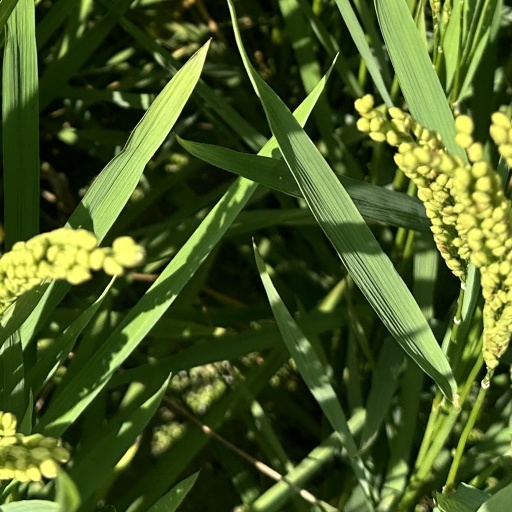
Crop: rice